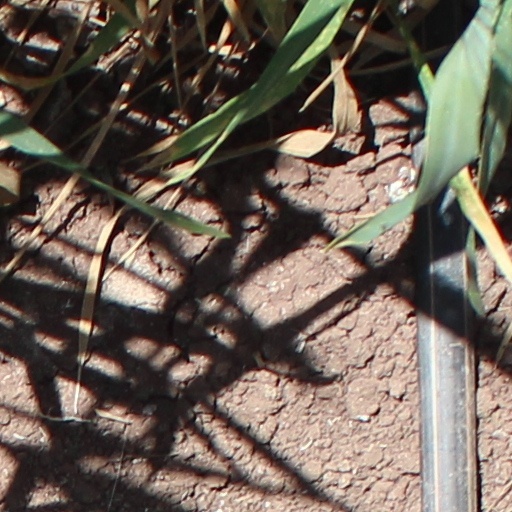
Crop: wheat